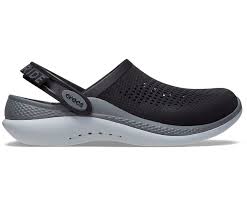
Label: Clog